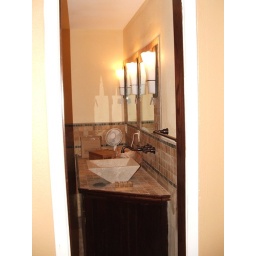
The view in: the wall color is lighter than the bedroom color, but in the same family (matches the tile wonderfully!!!).